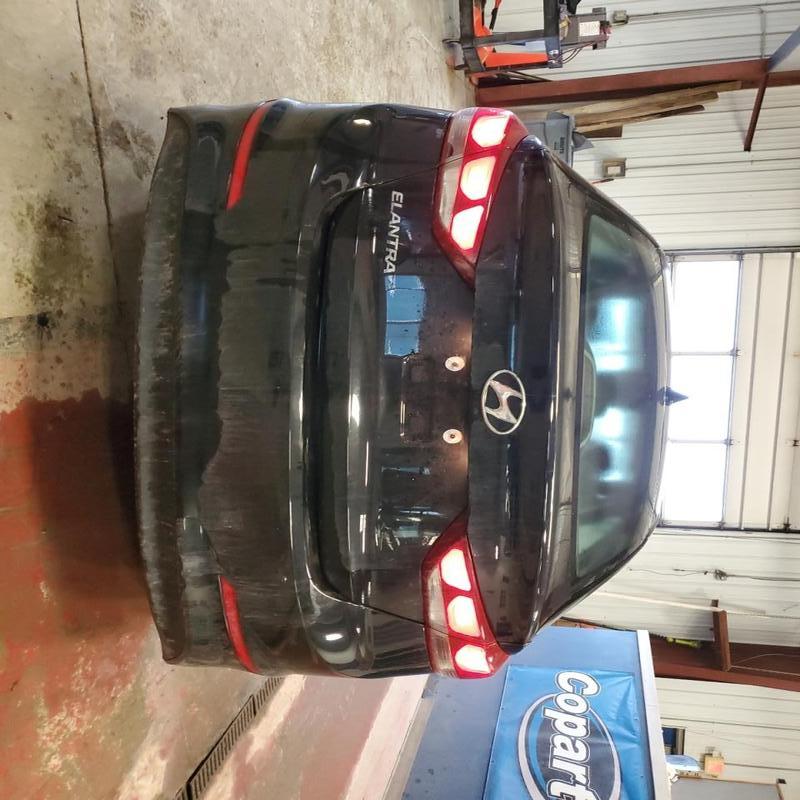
Aucun dommage détecté.
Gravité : aucun